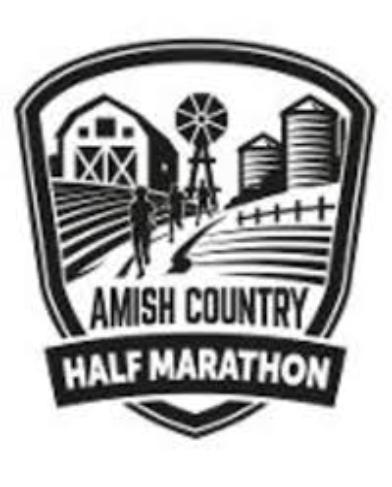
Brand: amish
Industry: Necessities